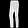
Label: Trouser